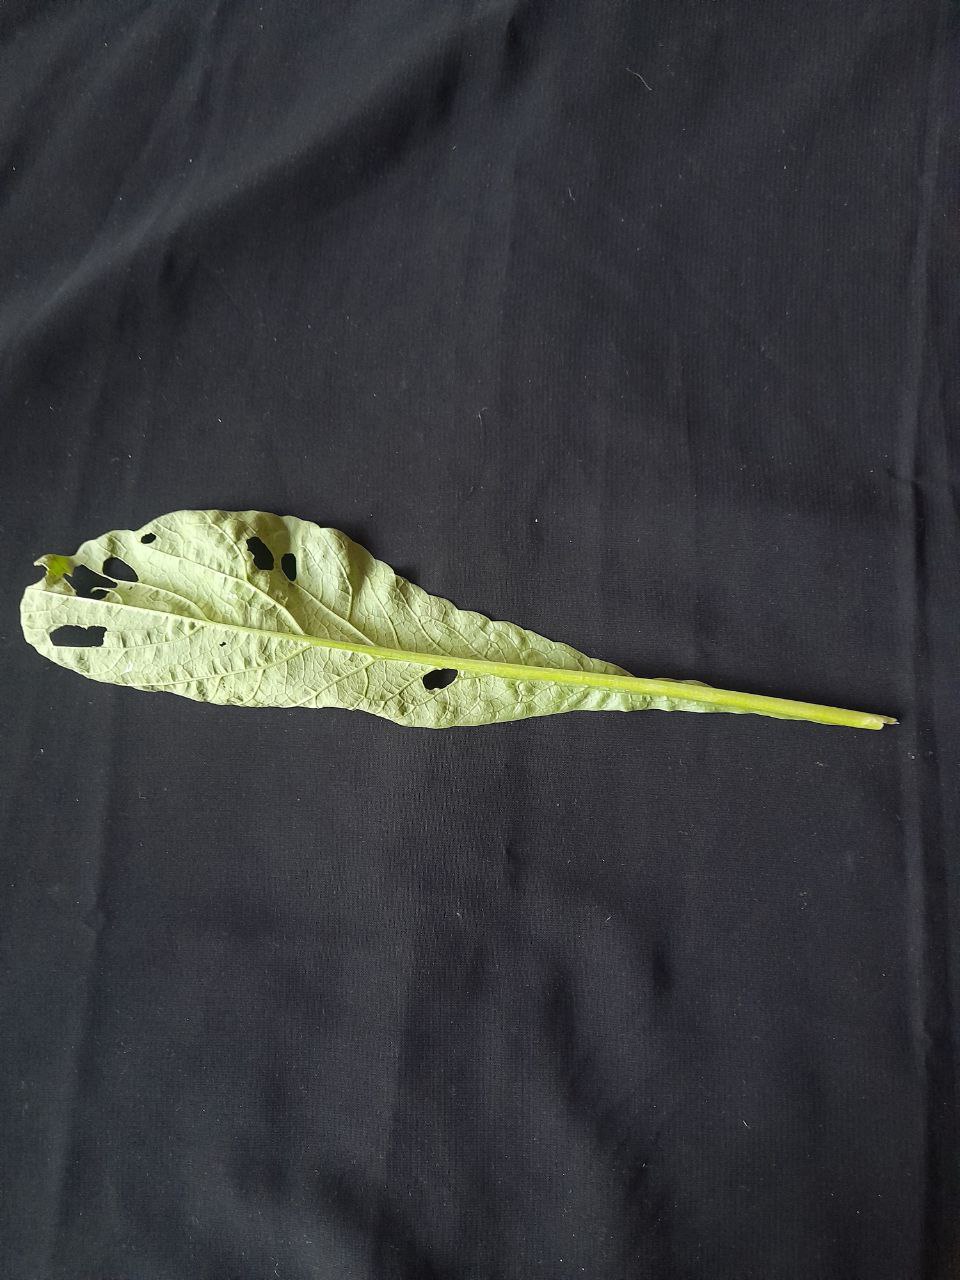
Label: flea beetle